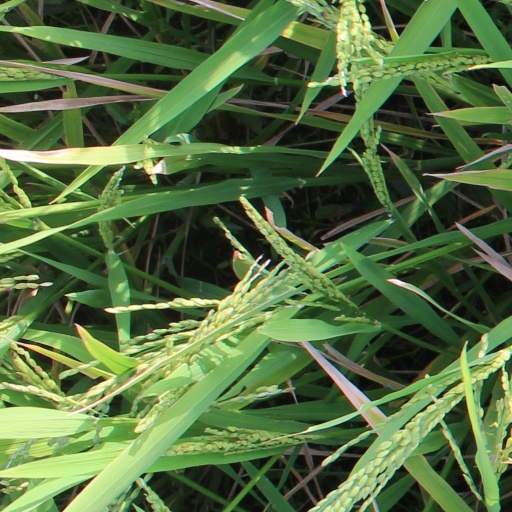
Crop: rice